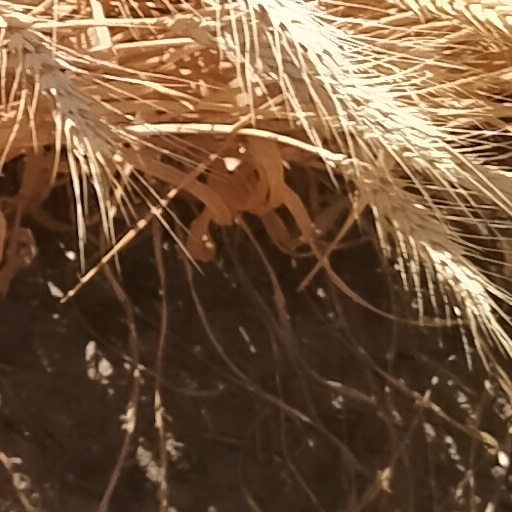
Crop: wheat